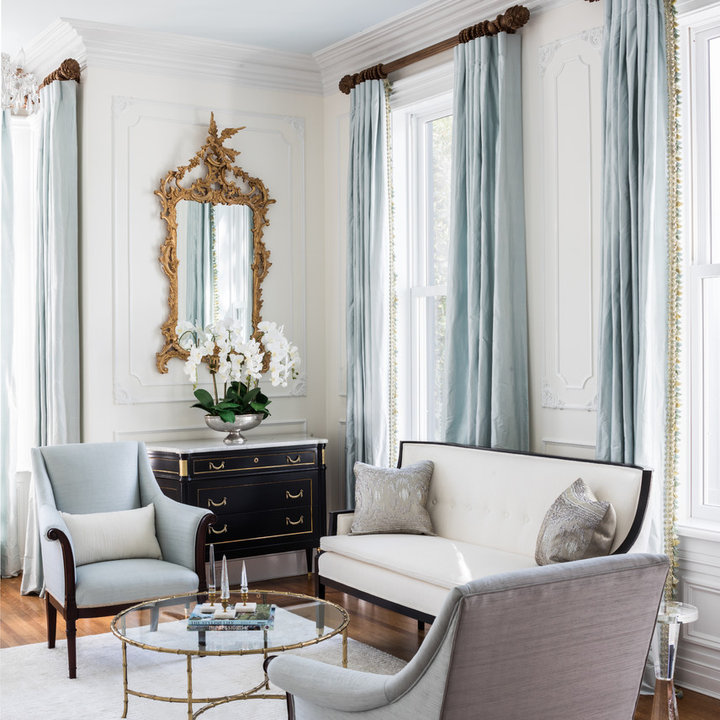
Style: Glamour